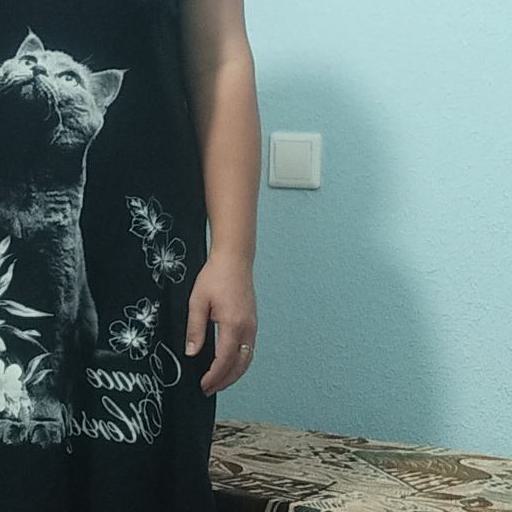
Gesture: no_gesture